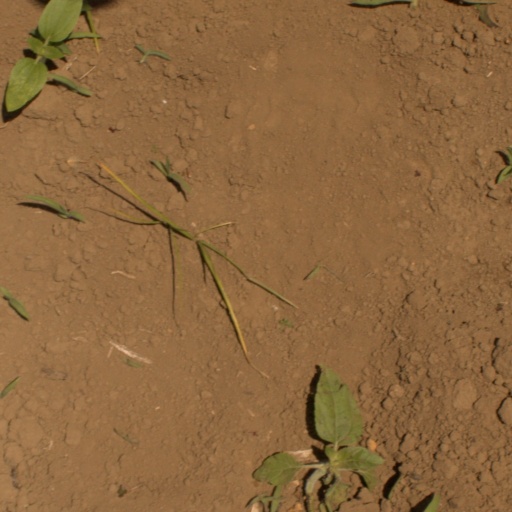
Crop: Jerusalem artichoke